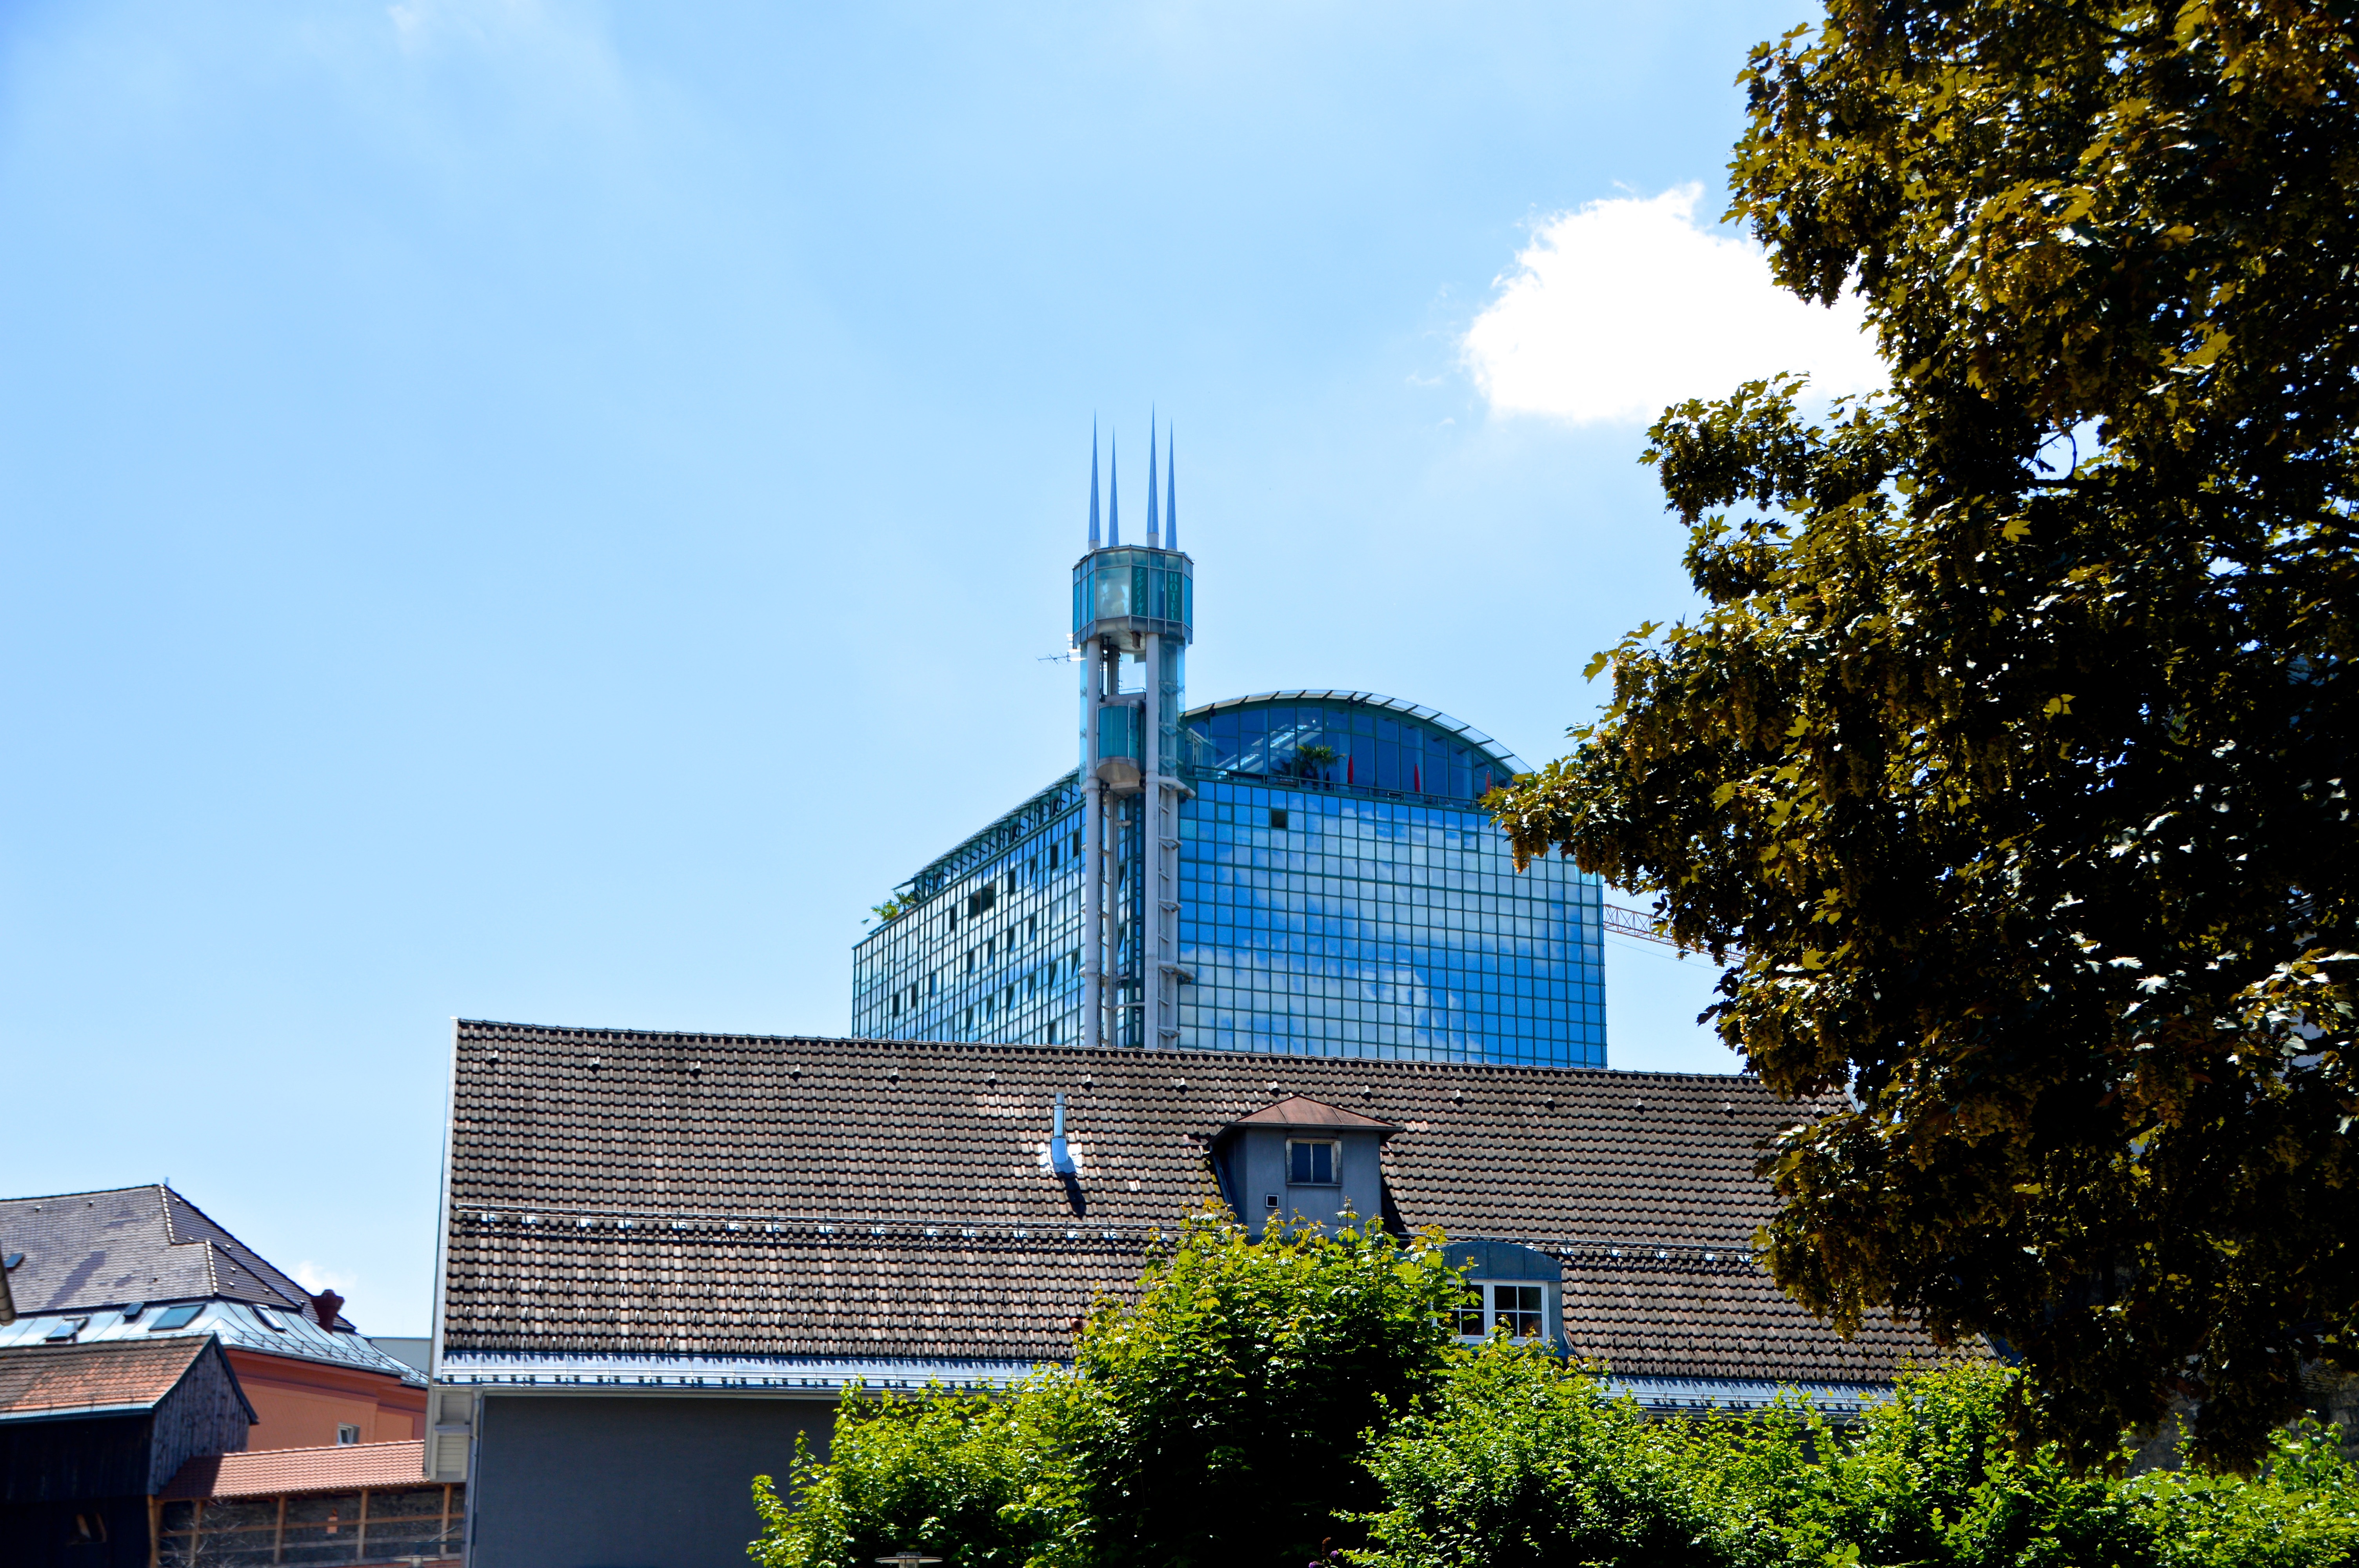
cloud, architecture, sky, house, glass, building, city, skyscraper, downtown, tower, landmark, blue, church, place of worship, hotel, bavaria, elevator, roofs, kempten, mirroring, pointed, glass front, town home, urban planning, tower house, live and work, urban area, human settlement